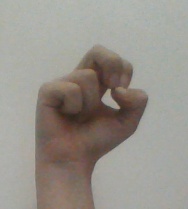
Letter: gaaf